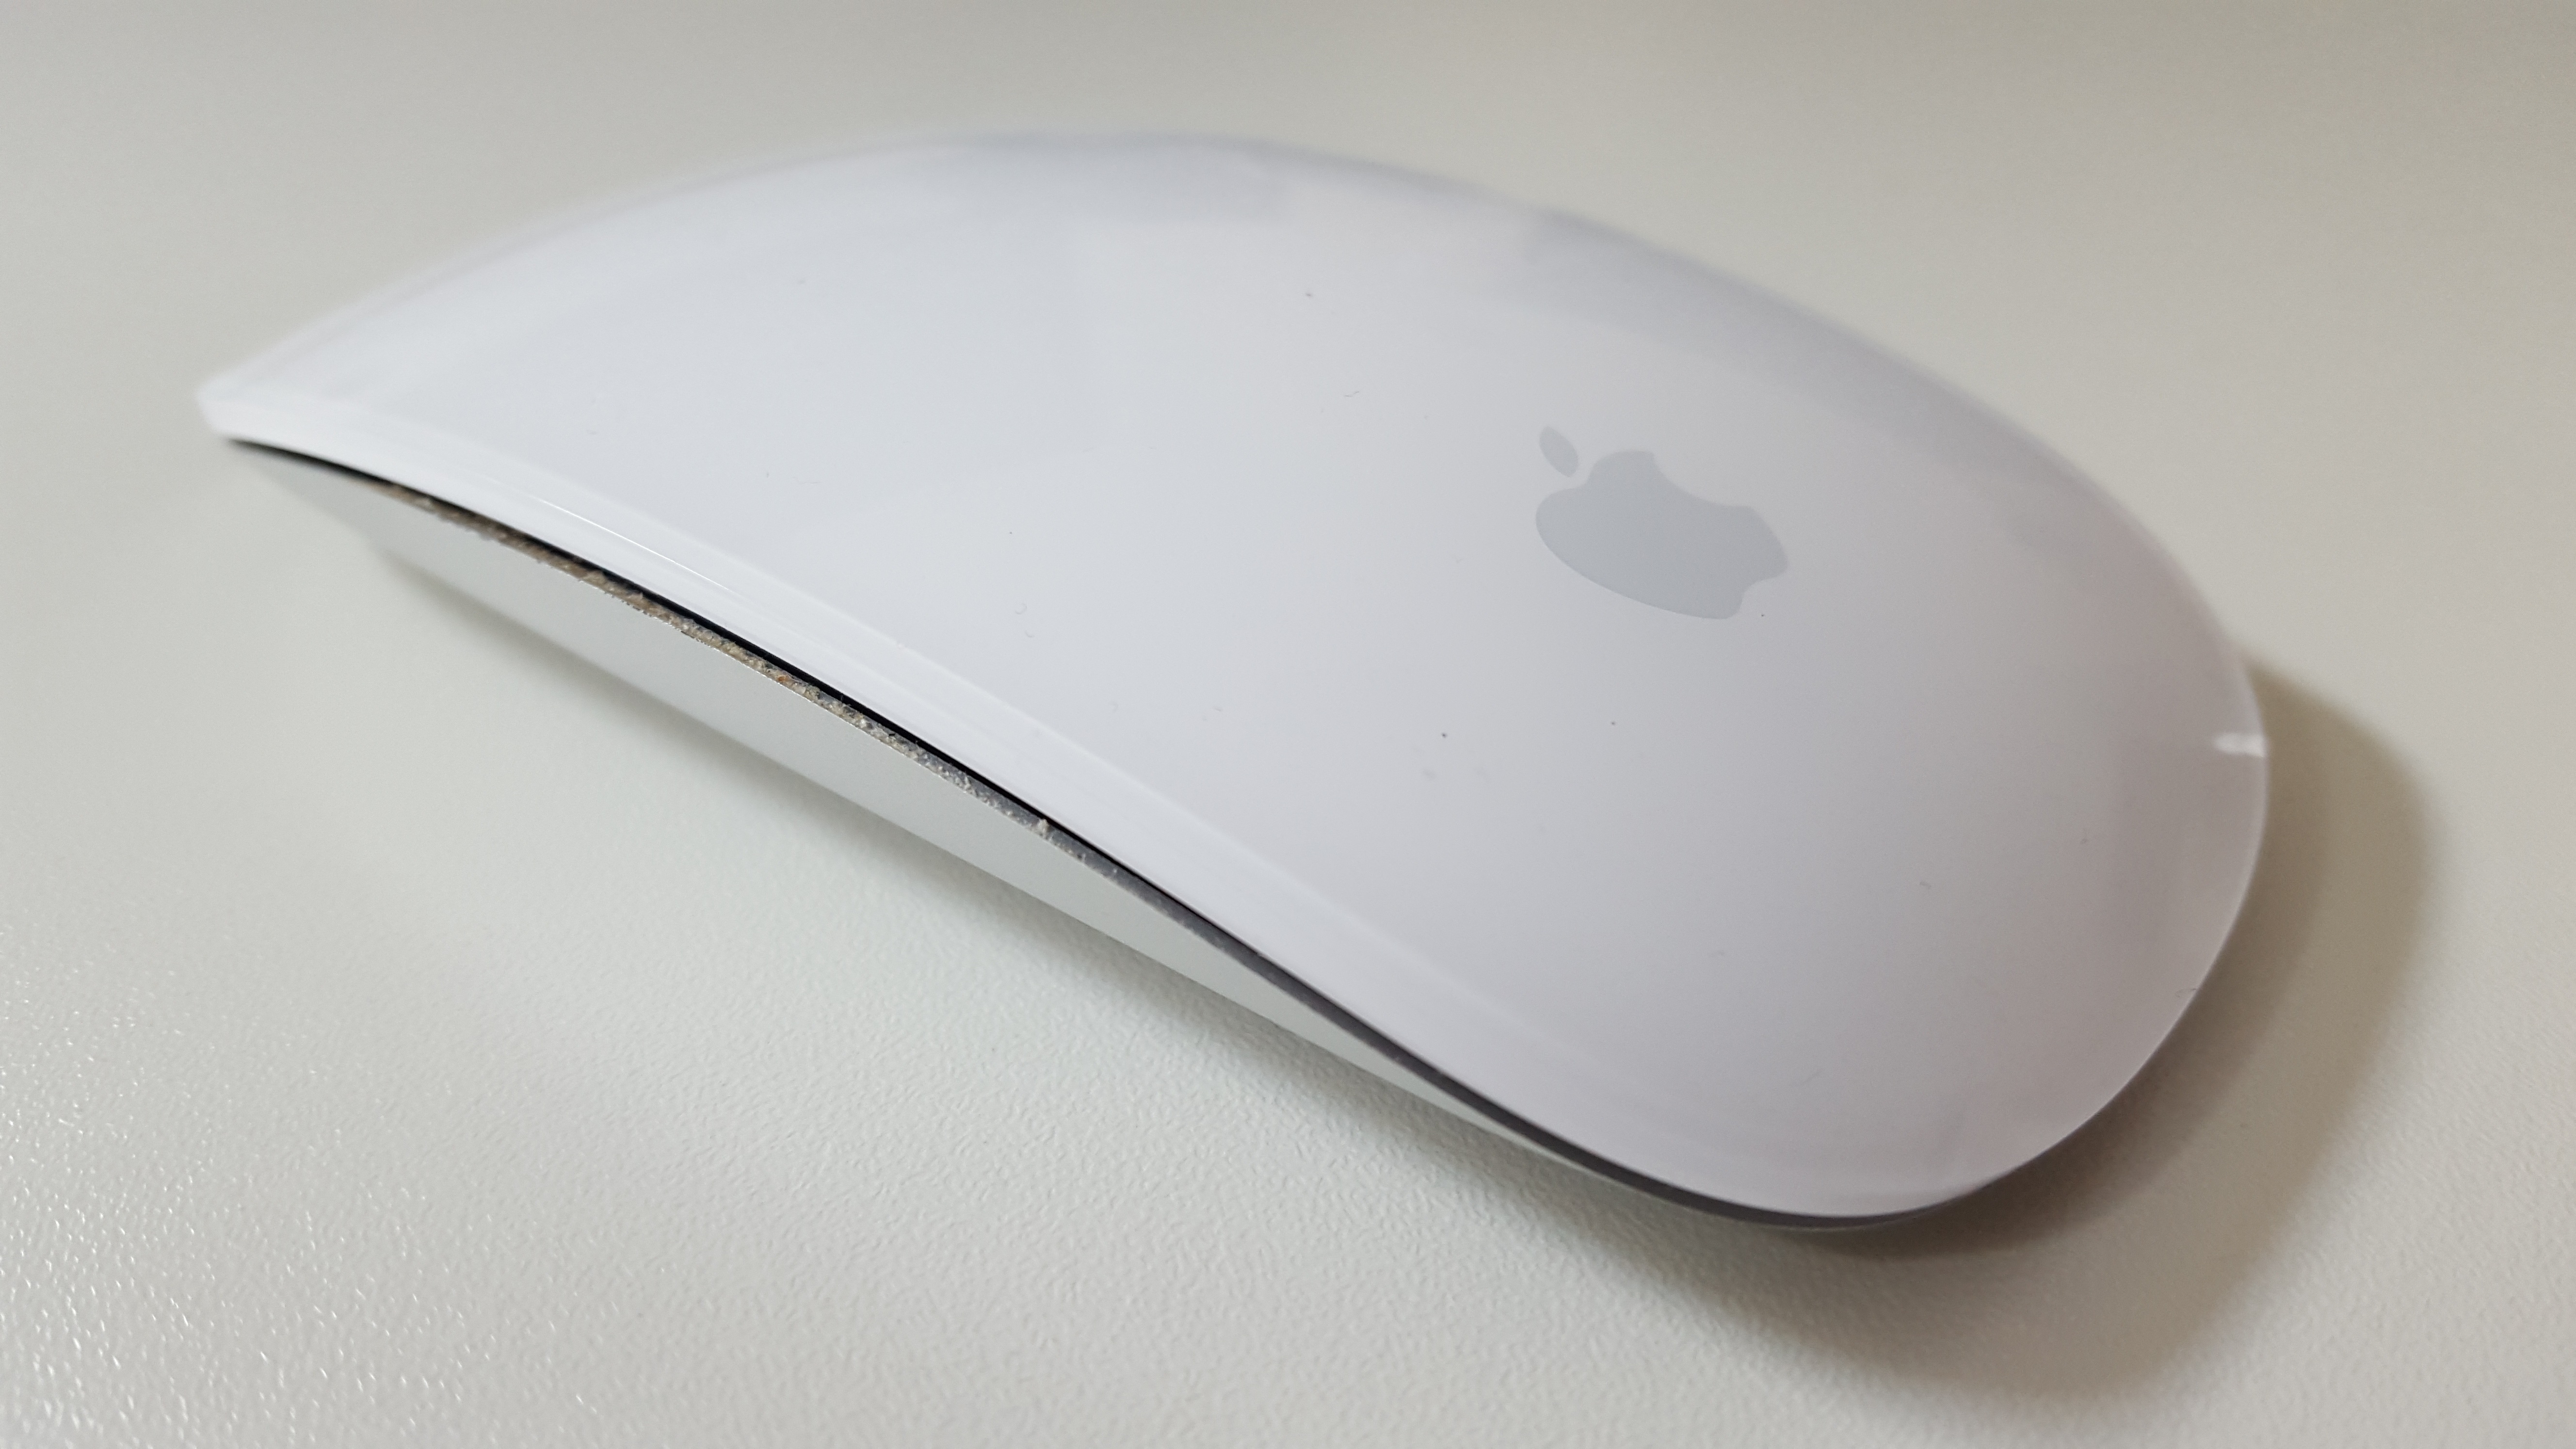
mac, apple, technology, mouse, multimedia, electronic device, computer component